Ion Ansotegi

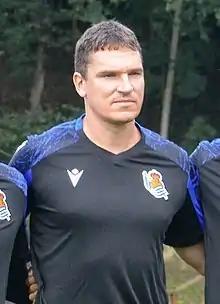
Ansotegi with Real Sociedad in 2021

Ion Ansotegi Gorostola (born 13 July 1982) is a Spanish former professional footballer who played as a central defender, currently manager of Real Sociedad B.